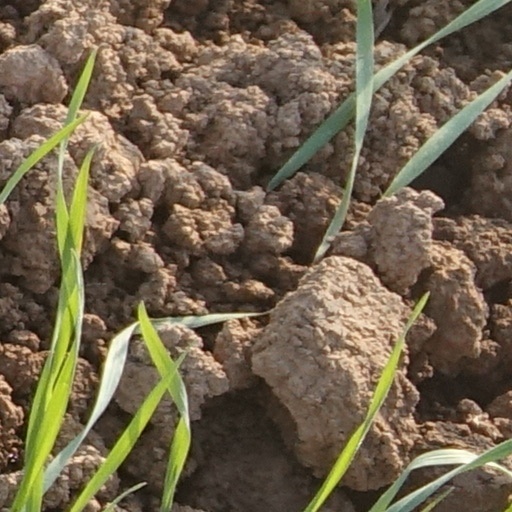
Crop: wheat